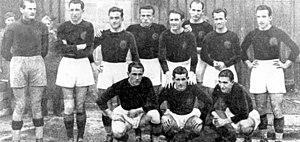
La saison 1941-1942 du Championnat d'Italie de football est la quarante-deuxième édition du championnat italien de première division.